Pavel Lisitsian

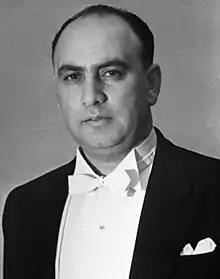

Pavel Gerasimovich Lisitsian (November 6, 1911 – July 6, 2004), was a Soviet baritone opera singer who performed in the Bolshoi Opera, Moscow from 1940 until his retirement from stage in 1966. People's Artist of the USSR (1956).